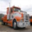
Label: truck